Russo-Ukrainian War

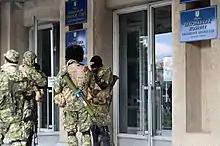
Russian-aligned troops occupying the Sloviansk city administration building, 14 April 2014

In early 2013, the Ukrainian parliament overwhelmingly approved of finalizing a free trade and association agreement with the European Union (EU). The Kremlin pressured Ukraine to reject this agreement; Russia imposed embargoes on Ukrainian goods and threatened further sanctions. Kremlin adviser Sergei Glazyev warned that Russia might no longer acknowledge Ukraine's borders if the agreement was signed.